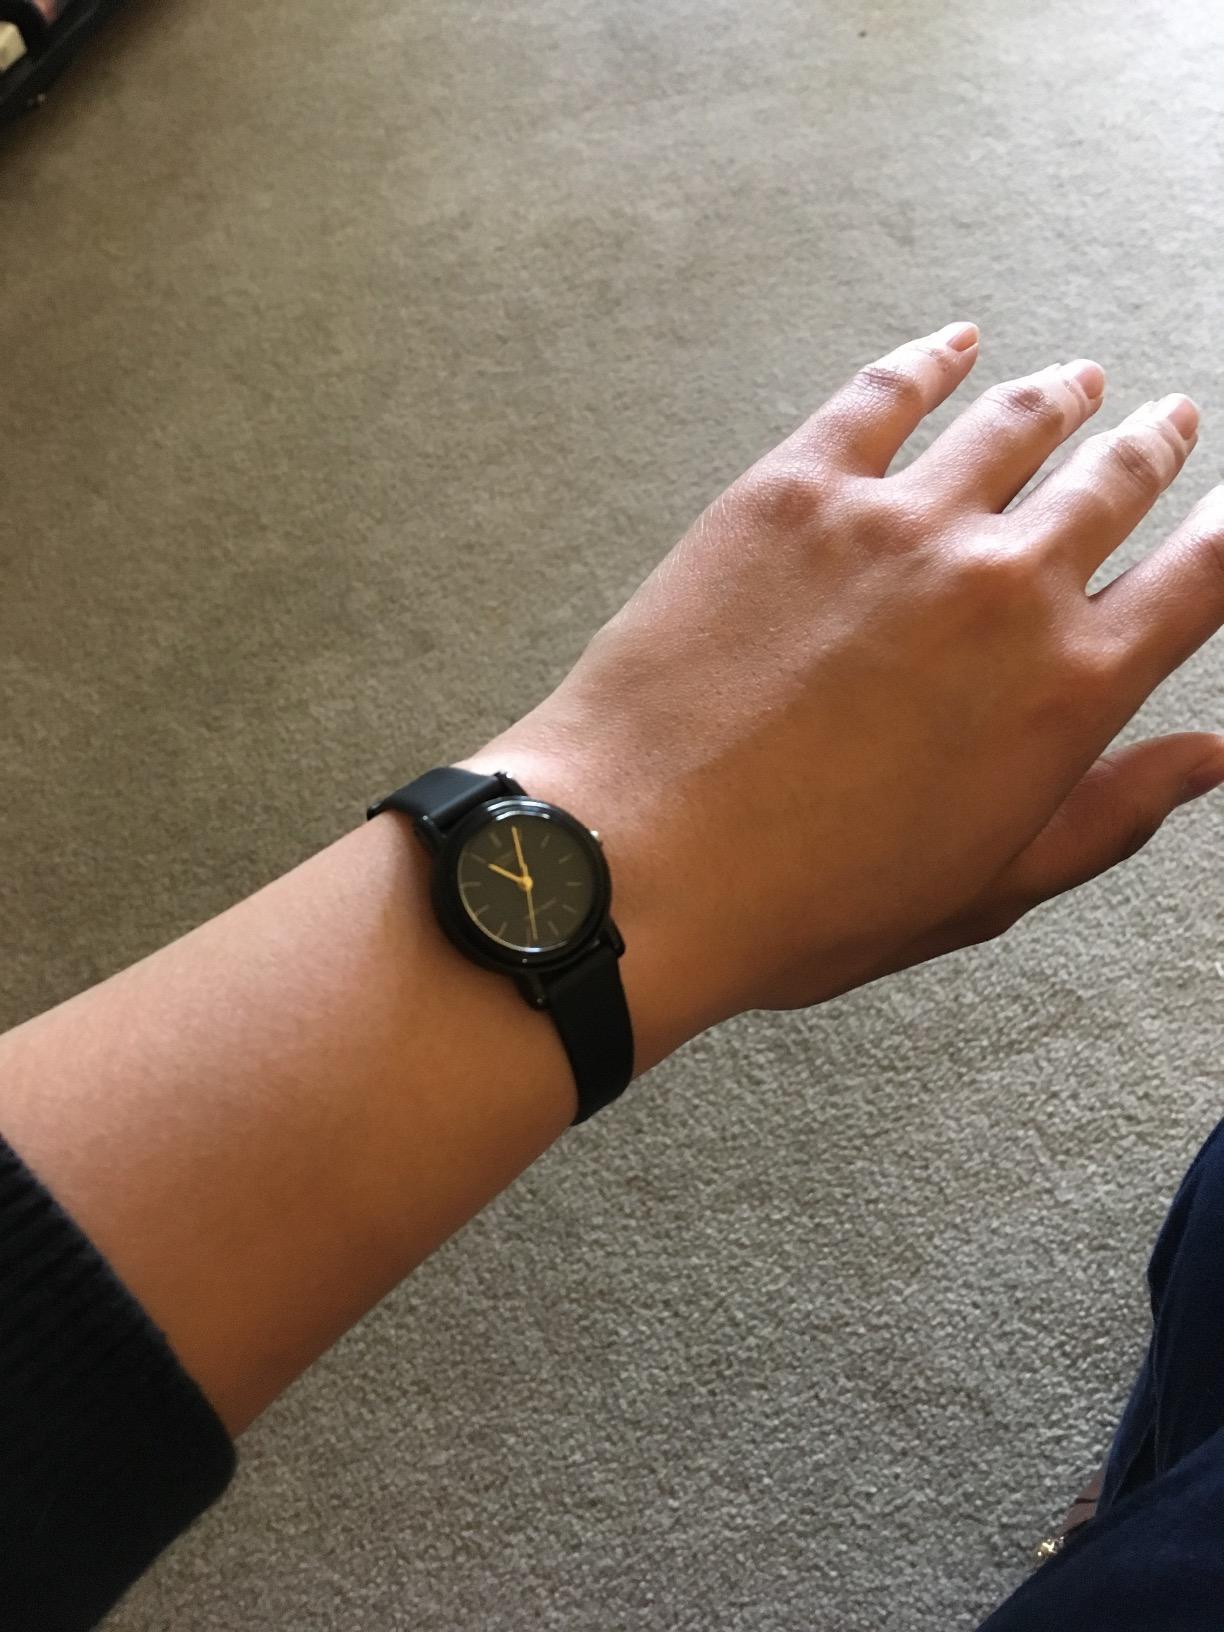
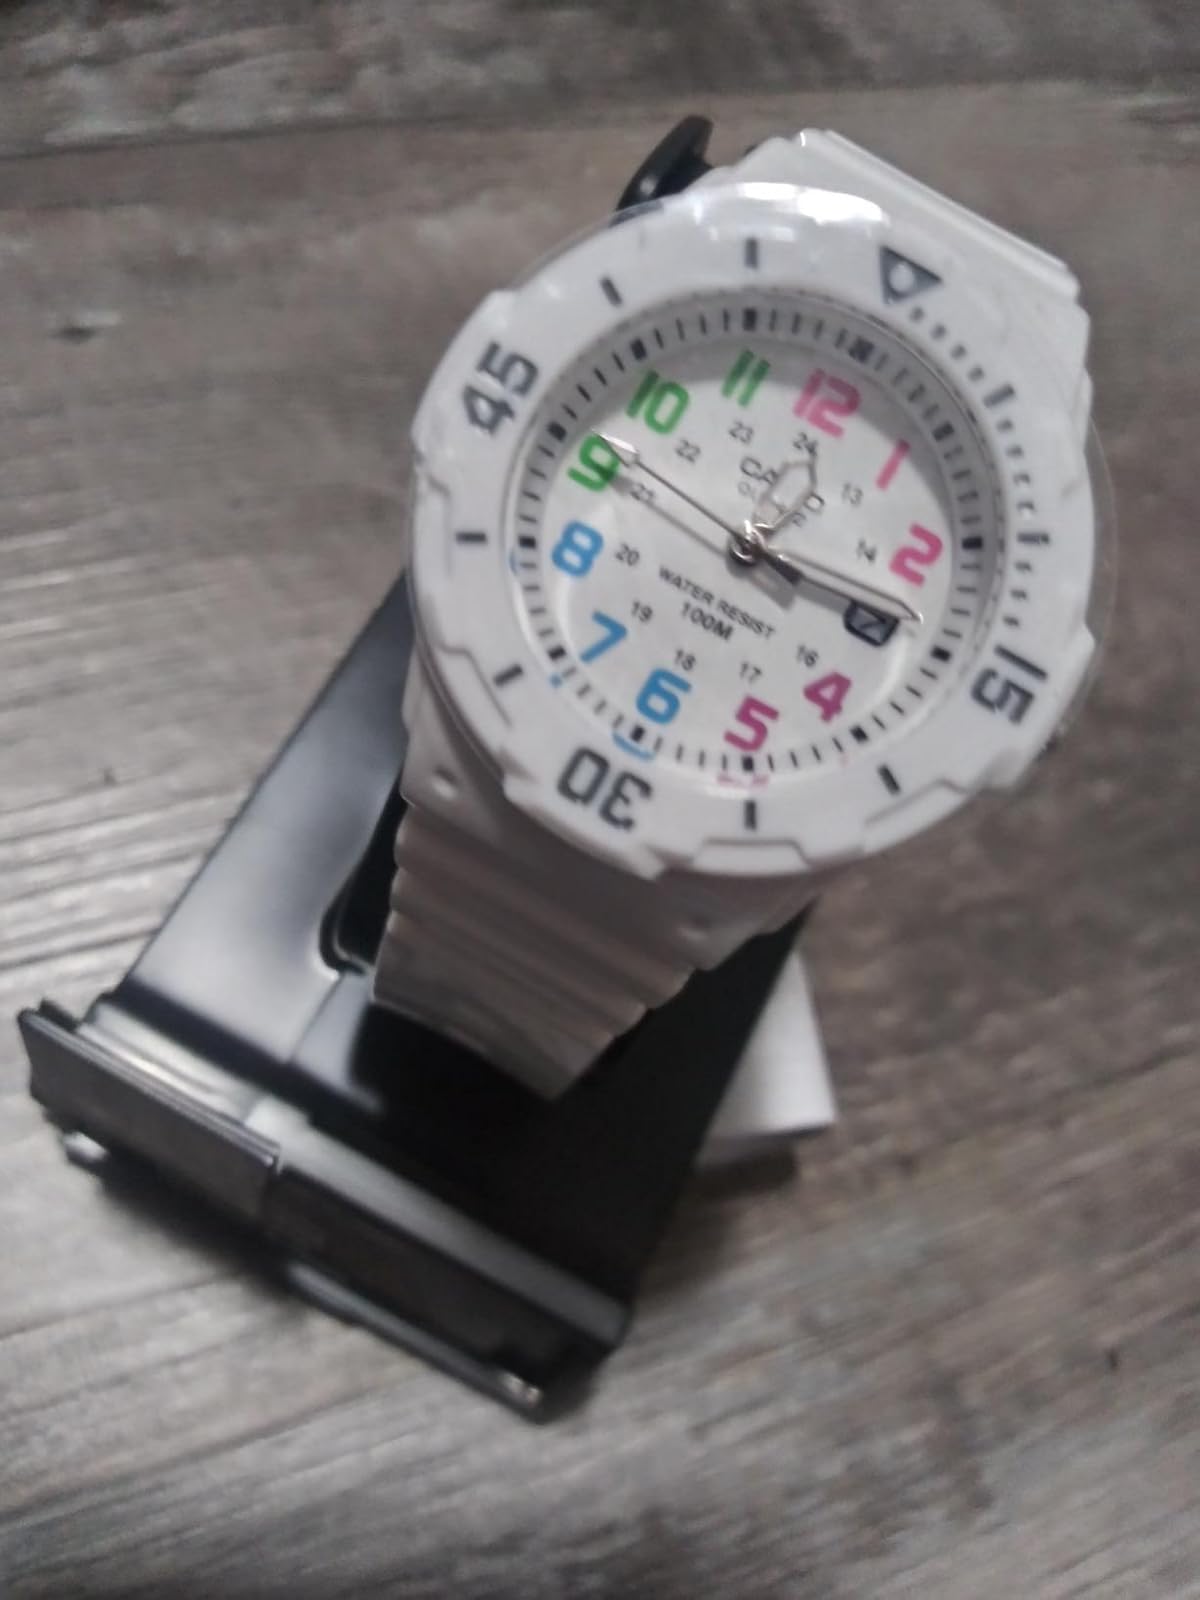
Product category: accessories_watch
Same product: no